Narrabri

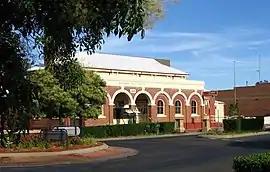
Post Office

Narrabri is a locality and seat of Narrabri Shire local government area in the North West Slopes, New South Wales, Australia on the Namoi River, northwest of Sydney. It sits on the junction of the Kamilaroi Highway and the Newell Highway. At the 2021 census, the town of Narrabri had a population of 5,499.